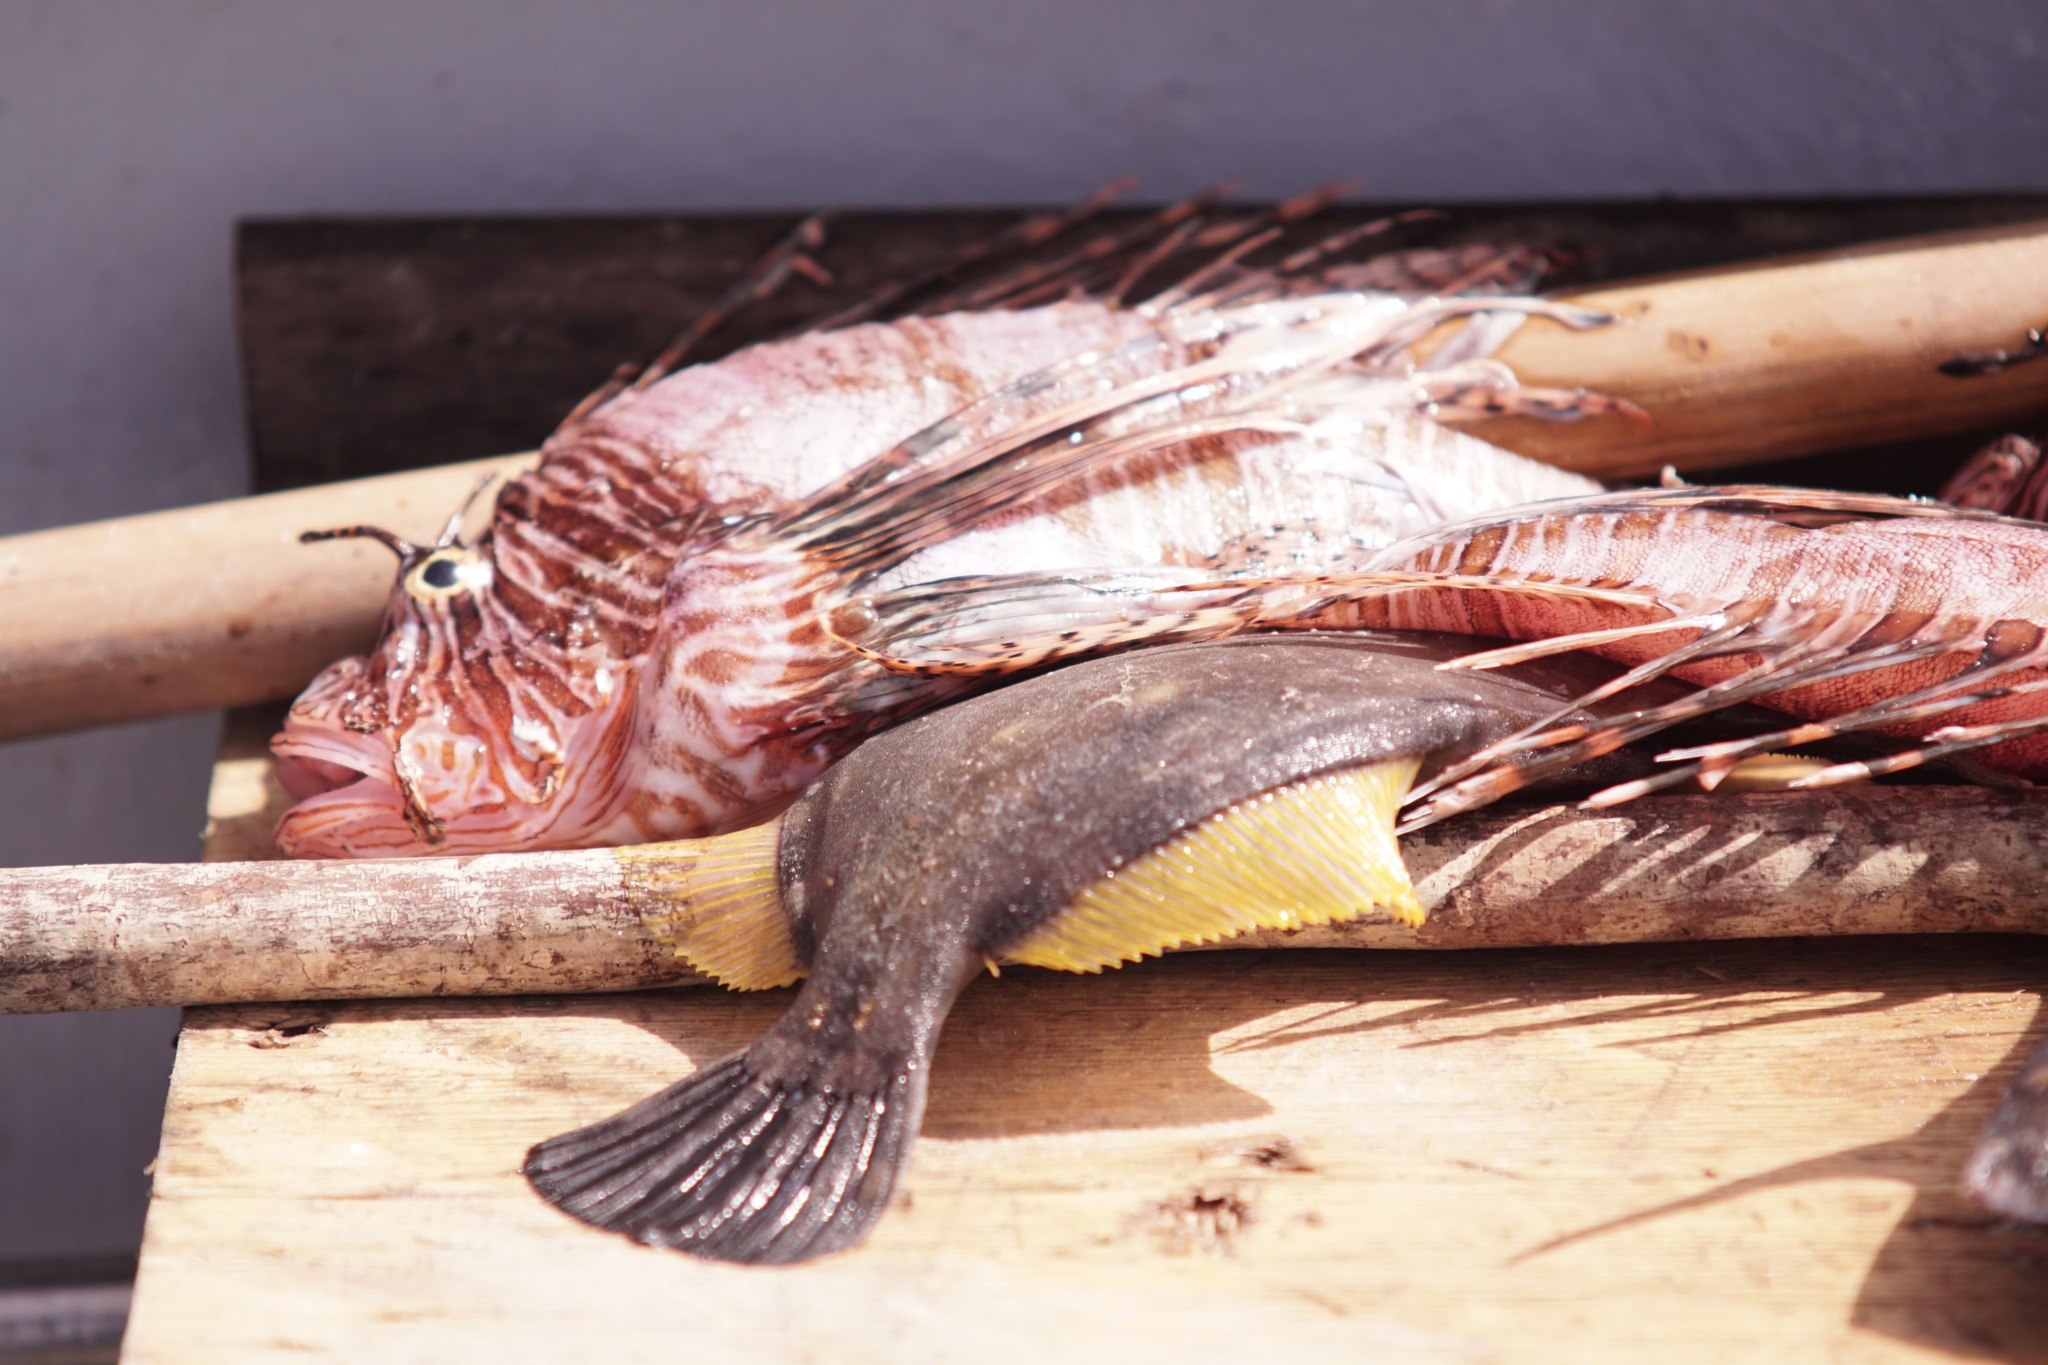
Pterois volitans (Red Lionfish)